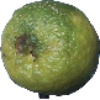
Label: Limes 1